Sidao Qiao station

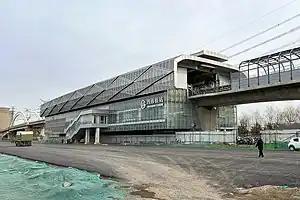
Sidao Qiao Station in February 2023

Sidao Qiao station is a station on Line S1 of the Beijing Subway, it was opened on 30 December 2017.